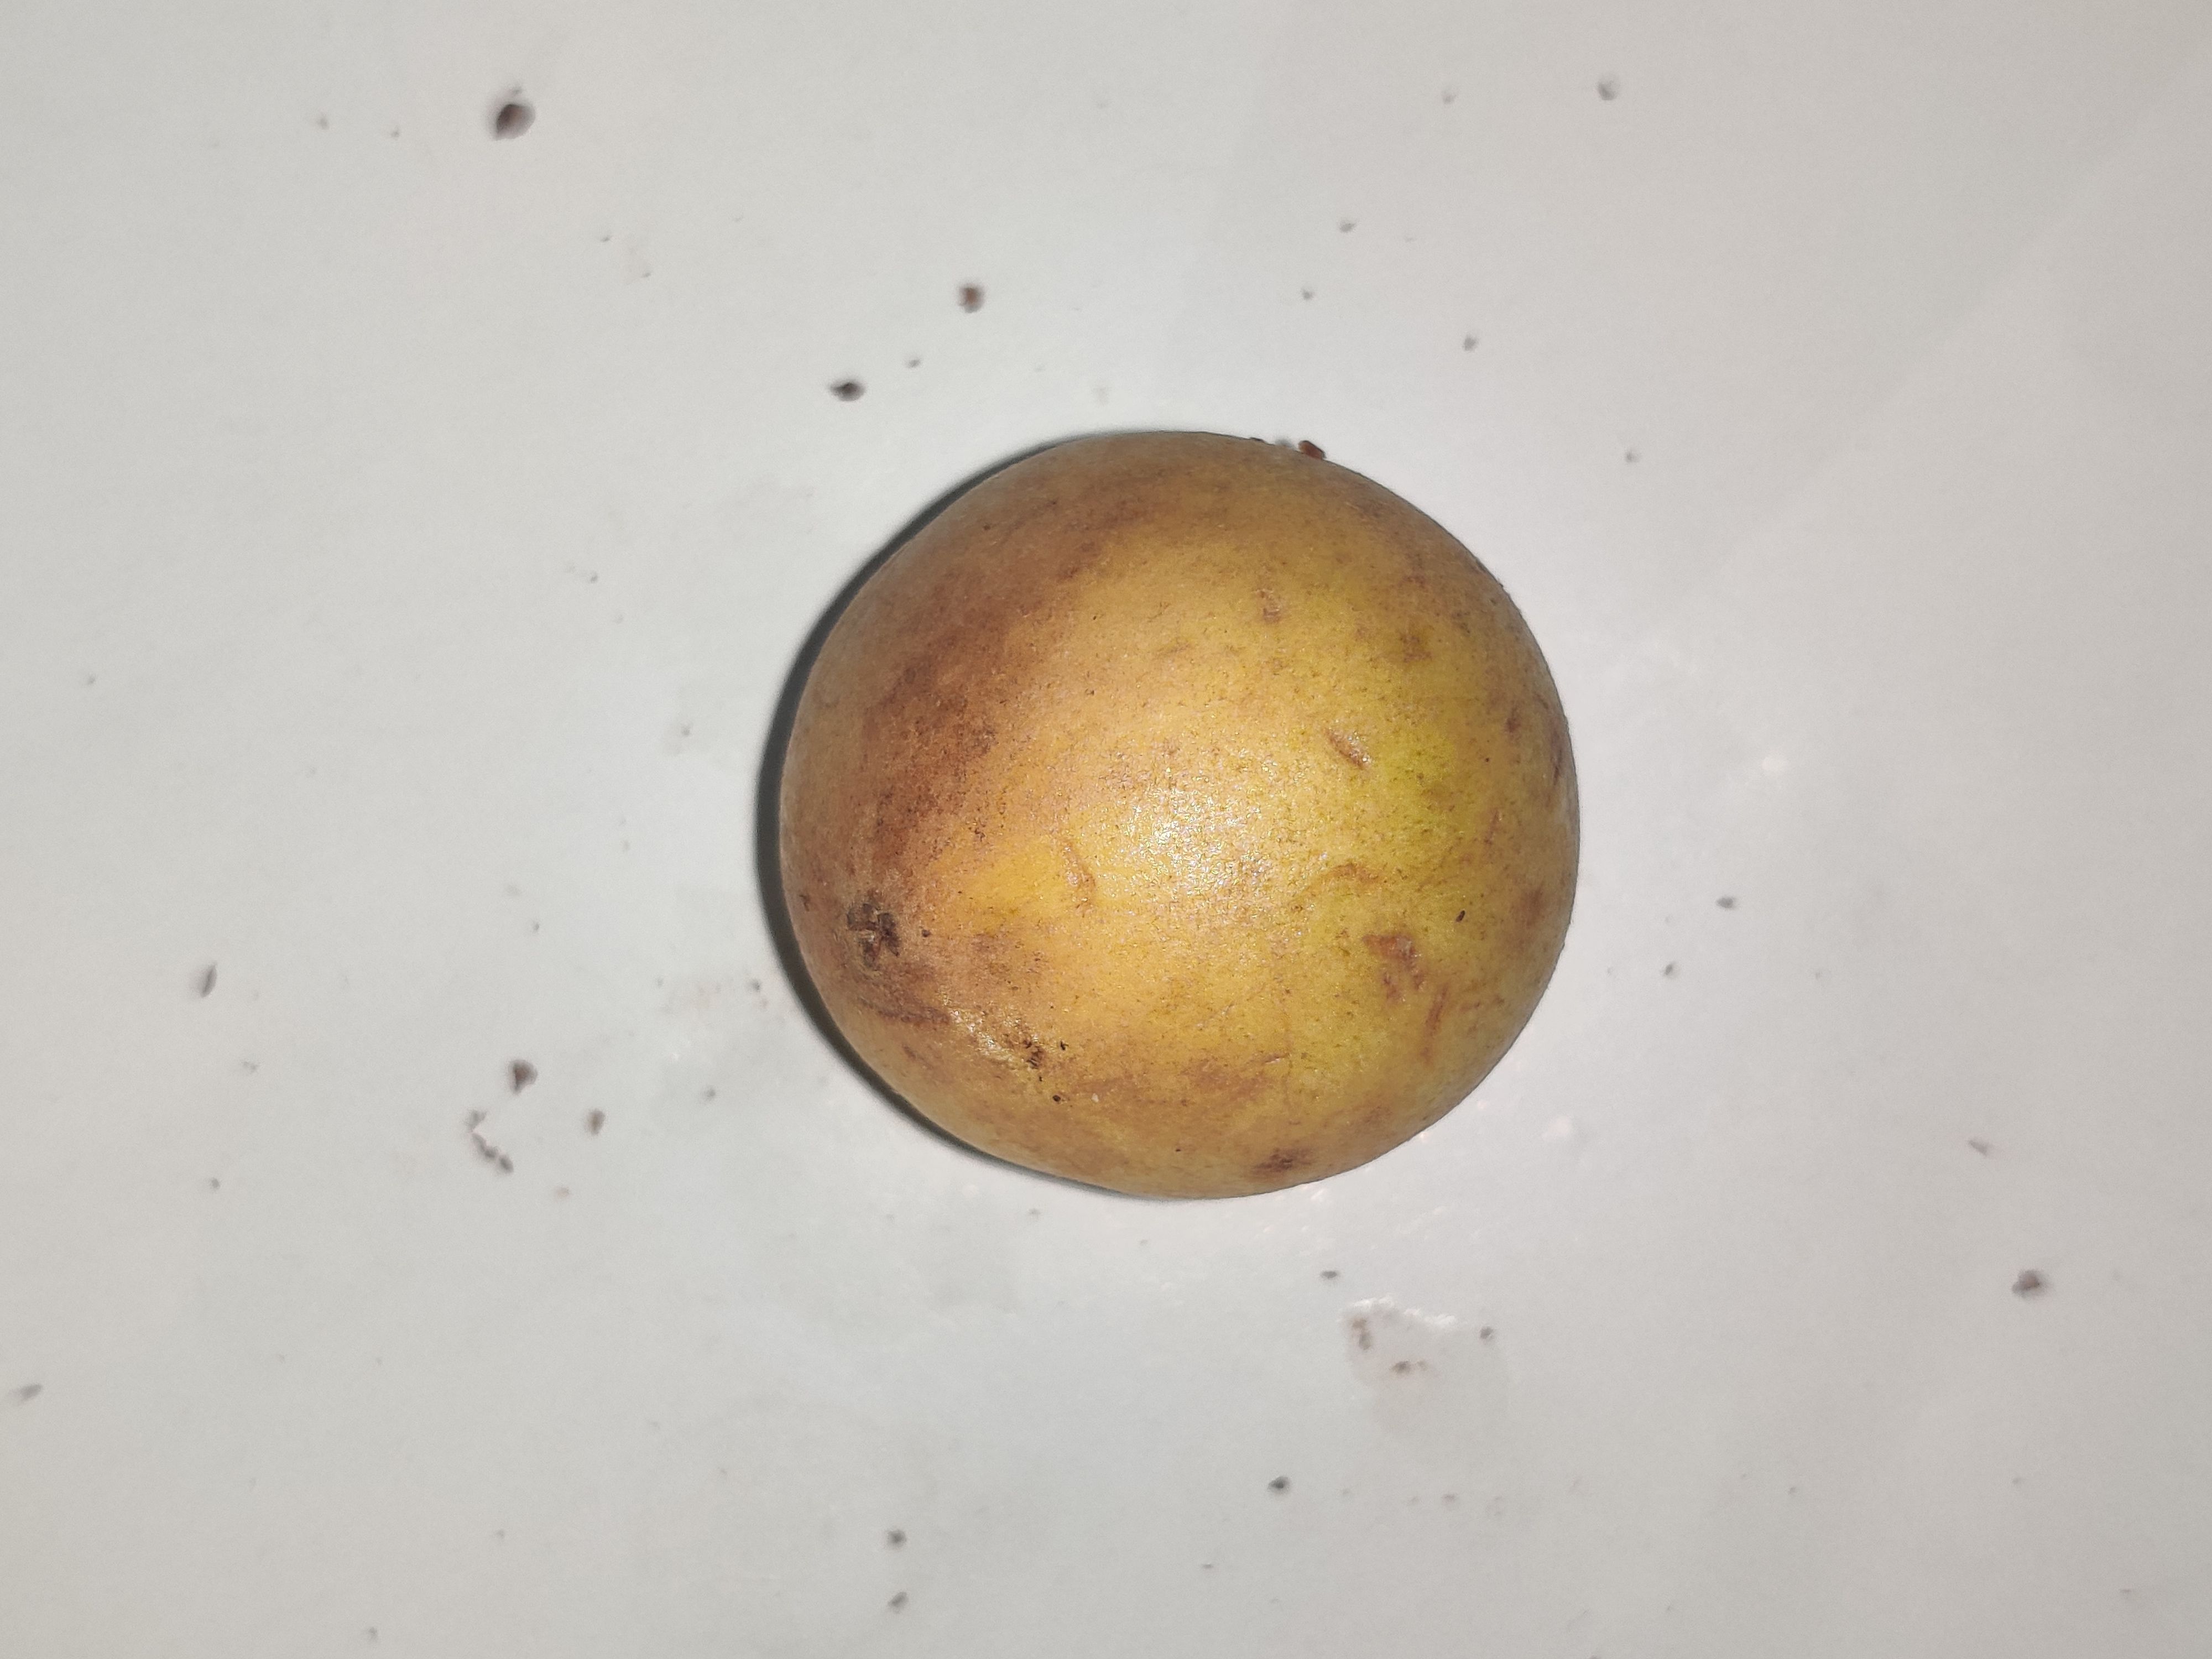
Fruit: burmese-grape
Grade: 2nd-grade